Bohdan Winiarski

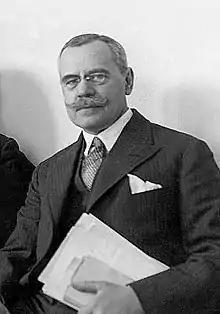
Winiarski in the Sejm, February 1932

Bohdan Stefan Winiarski (27 April 1884 – 4 December 1969) was a Polish politician and jurist who served as President of the International Court of Justice from 1961 to 1964.